The Best of Benny Hill

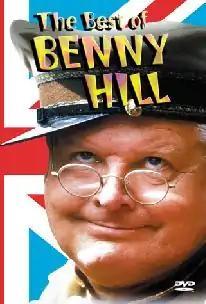
US DVD Cover

The Best of Benny Hill is a 1974 film version of material from the television comedy series "The Benny Hill Show". This movie features sketches from the early Thames Television years, from 1969 to 1973. The sketches in the film are from episodes produced and directed by John Robins.